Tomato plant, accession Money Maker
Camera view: bottom (45 deg); turntable rotation: 330 degrees
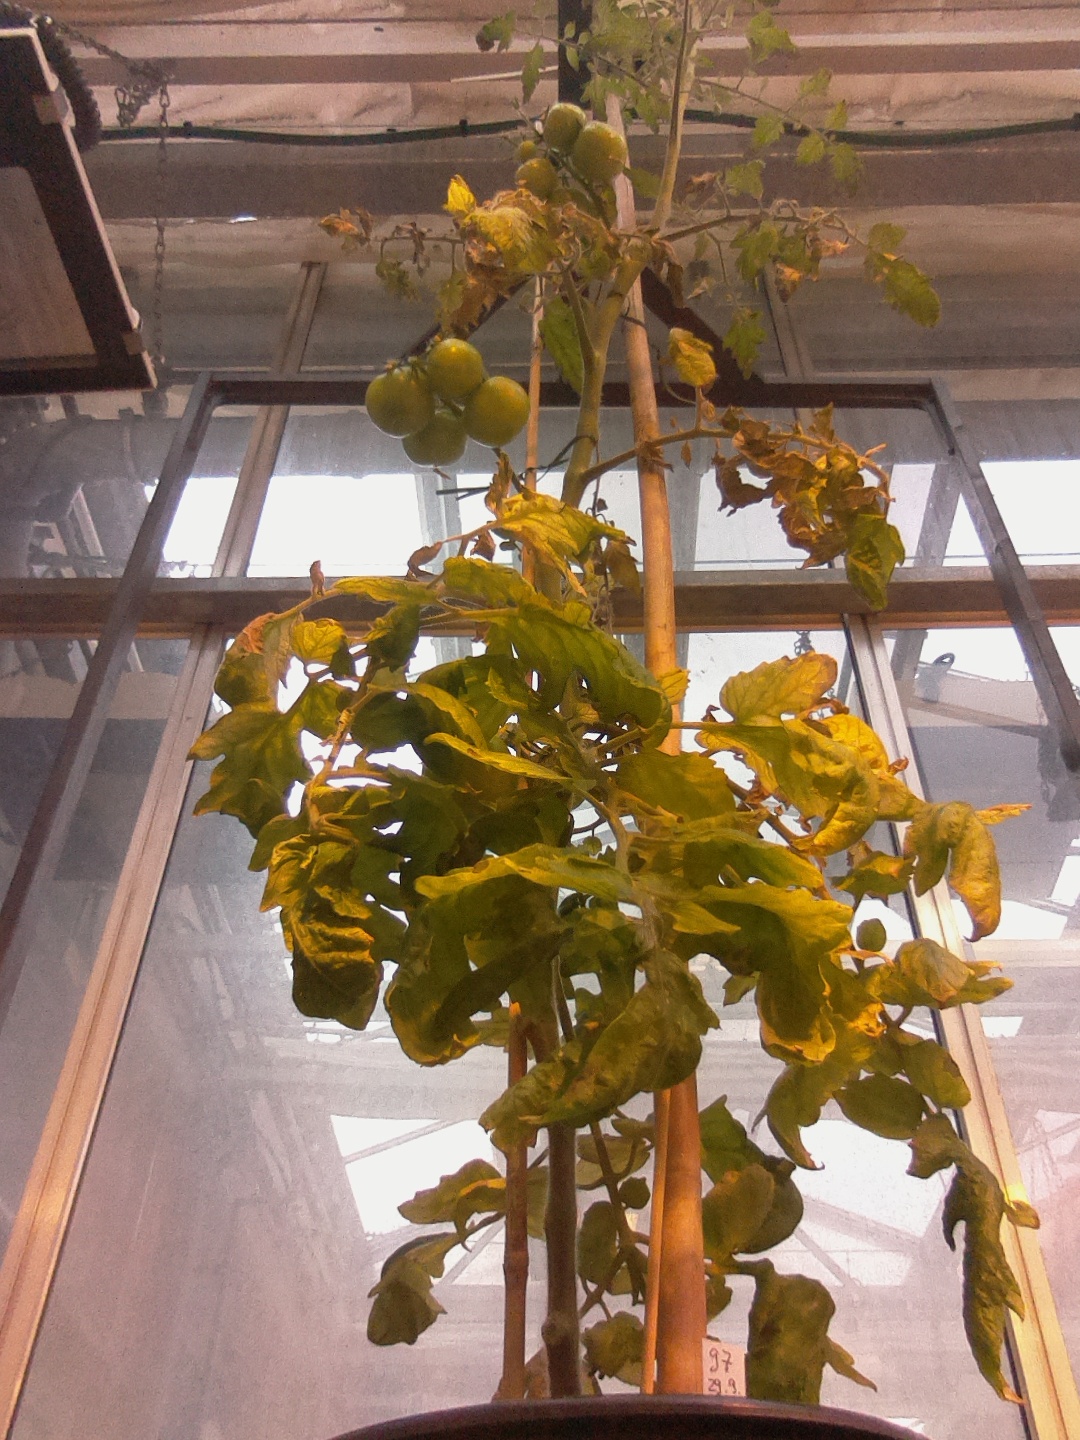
BBCH growth stage 75: 50%-60% of final fruit size